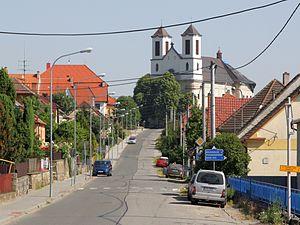
Přibyslavice est une commune du district de Třebíč, dans la région de Vysočina, en République tchèque. Sa population s'élevait à 799 habitants en 2019.